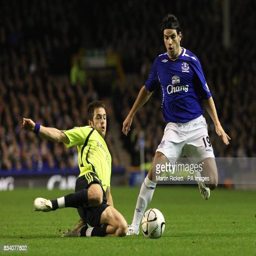
actor and battles for the ball with football player